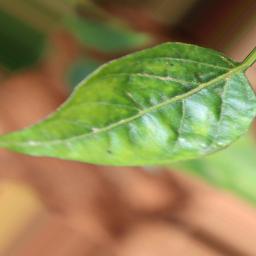
Label: mites_and_trips